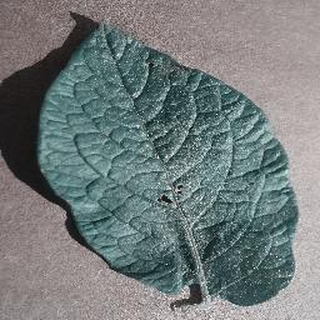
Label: healthy_potato